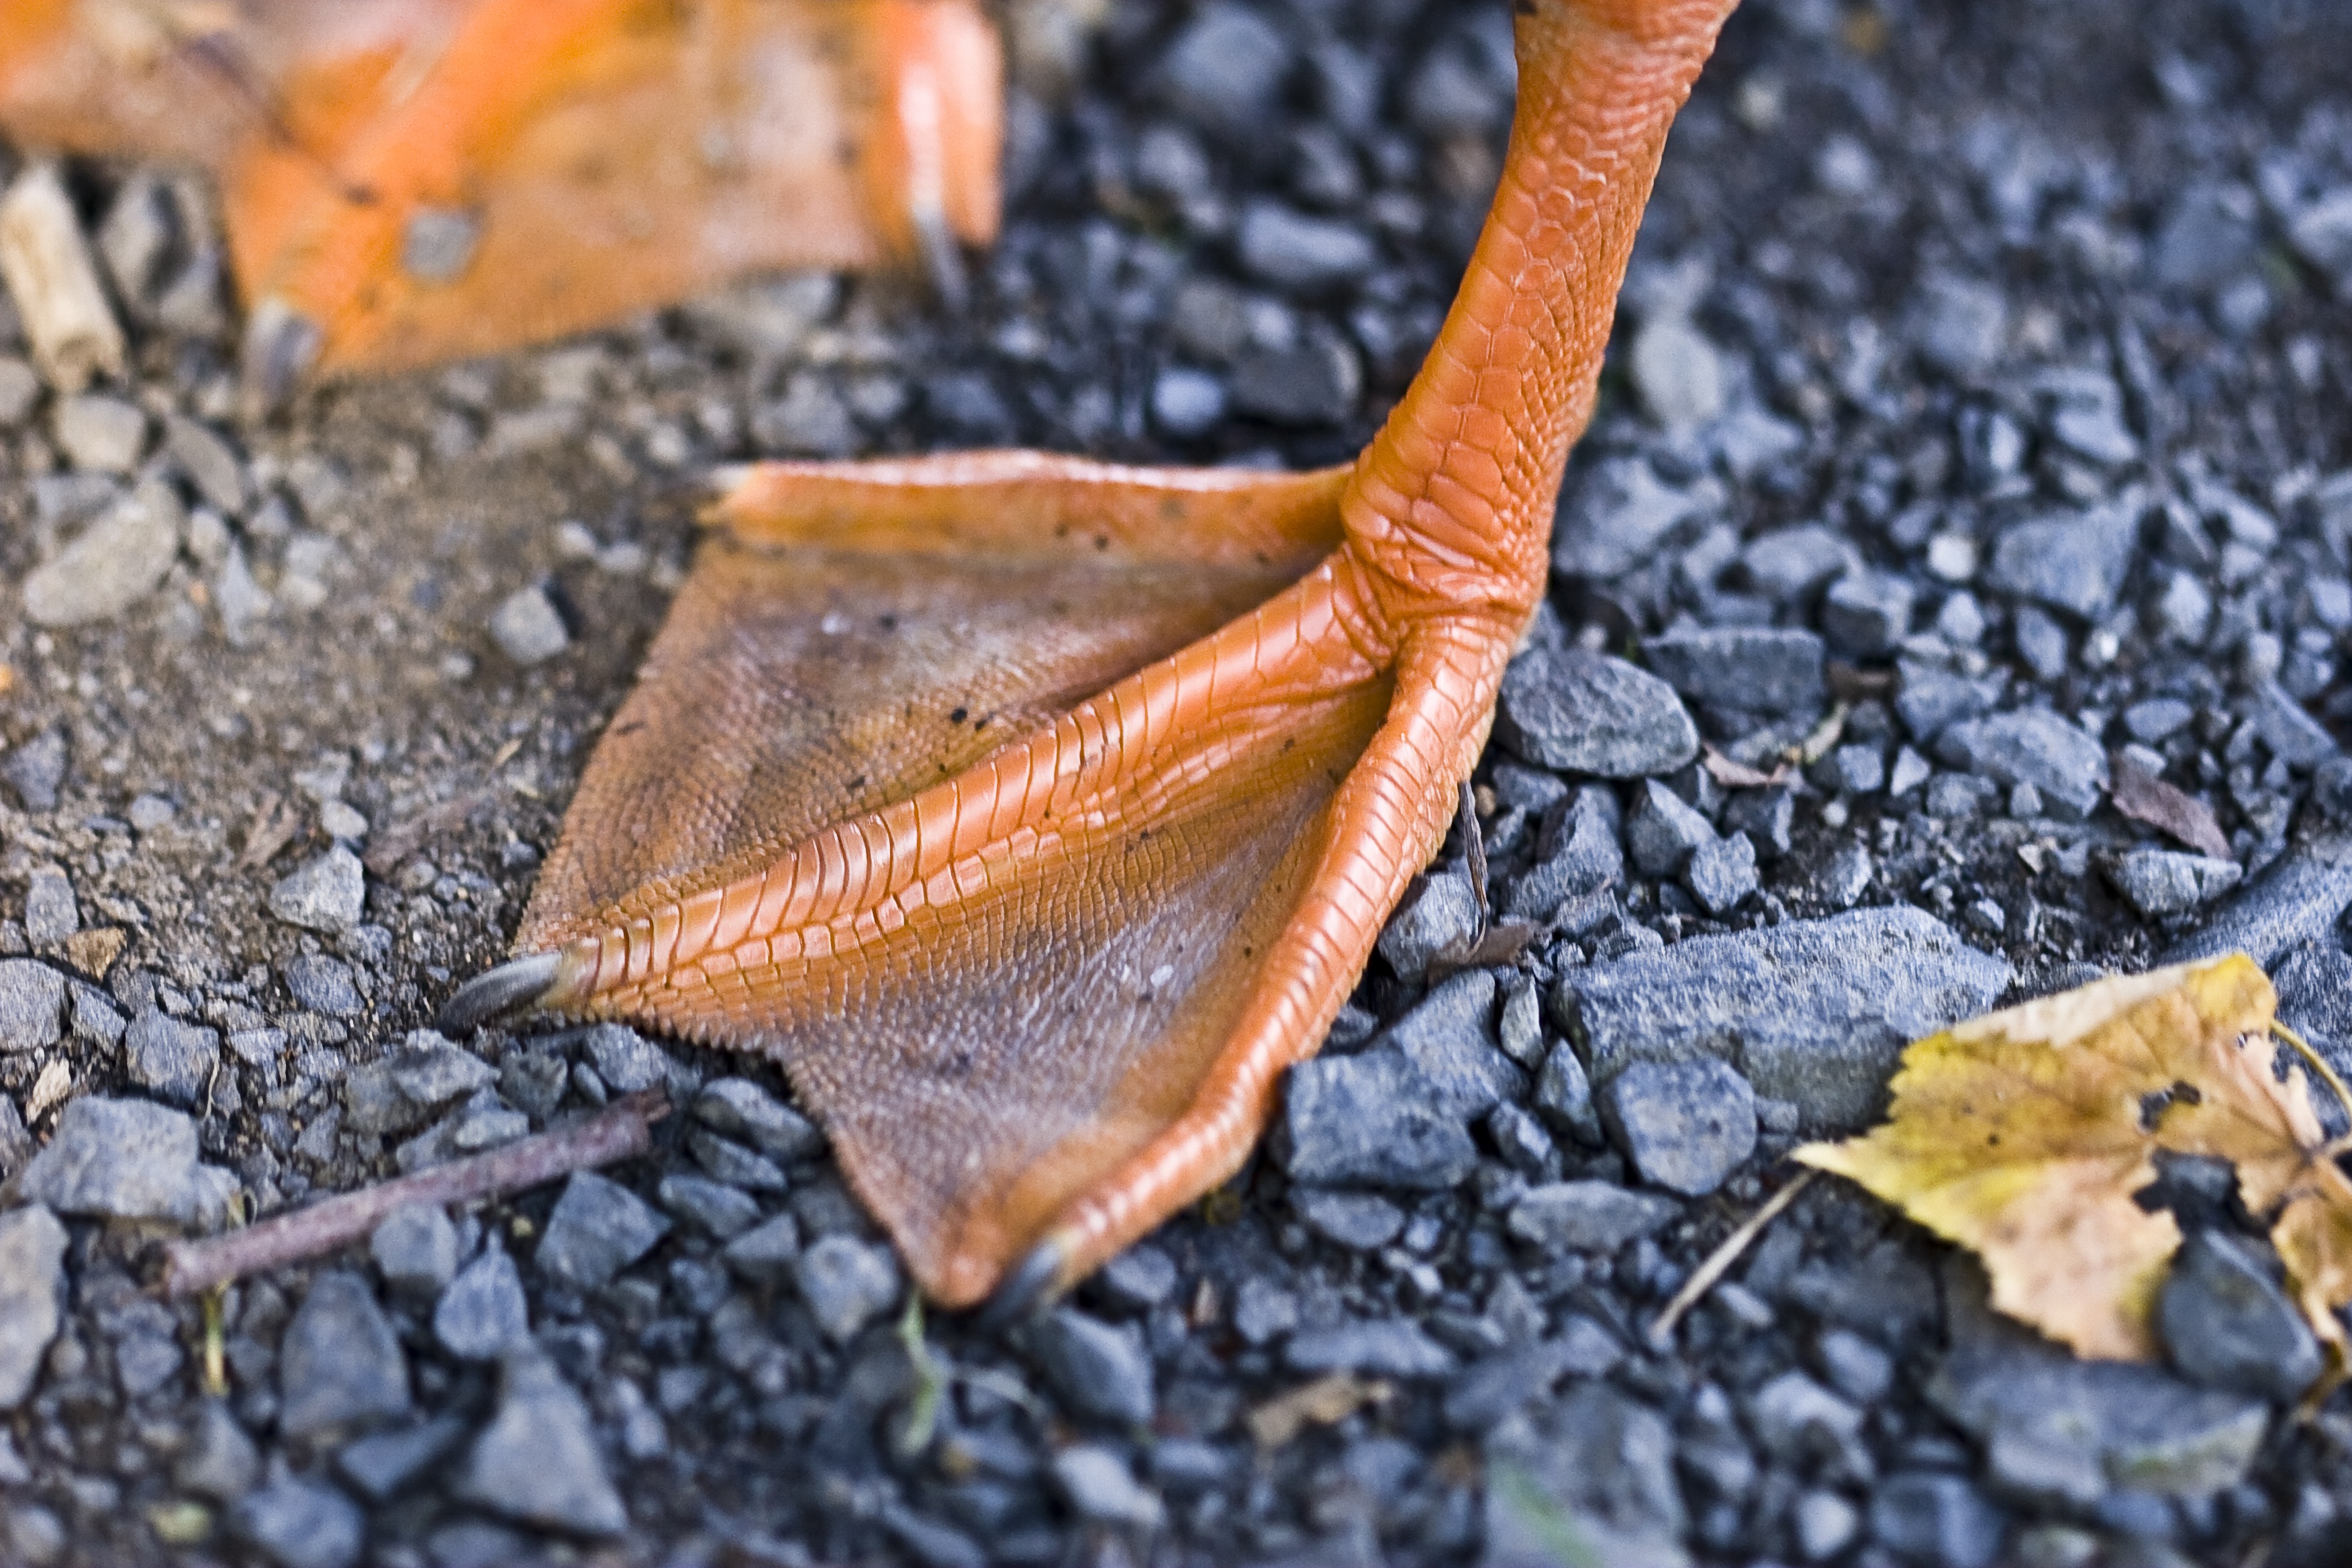
nature, branch, bird, leaf, flower, frost, animal, wild, orange, autumn, soil, season, fauna, invertebrate, plumage, poultry, close up, duck, water bird, animal world, macro photography, duck bird, waddle, duck foot